Priit Narusk

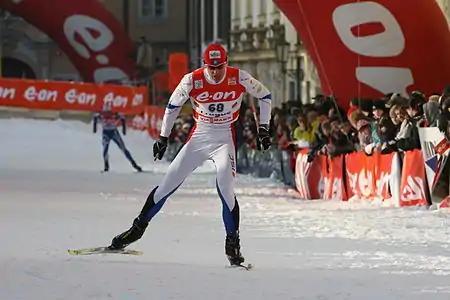
Priit Narusk in the qualification for the Tour de Ski in Prague.

Priit Narusk (born 8 December 1977, in Võru) is a retired Estonian cross-country skier. He represented Estonia at the 2002 Winter Olympics in Salt Lake City, and at the 2006 Winter Olympics in Turin.